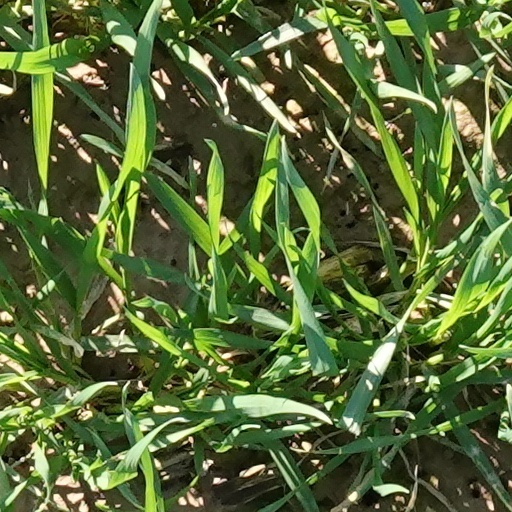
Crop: wheat